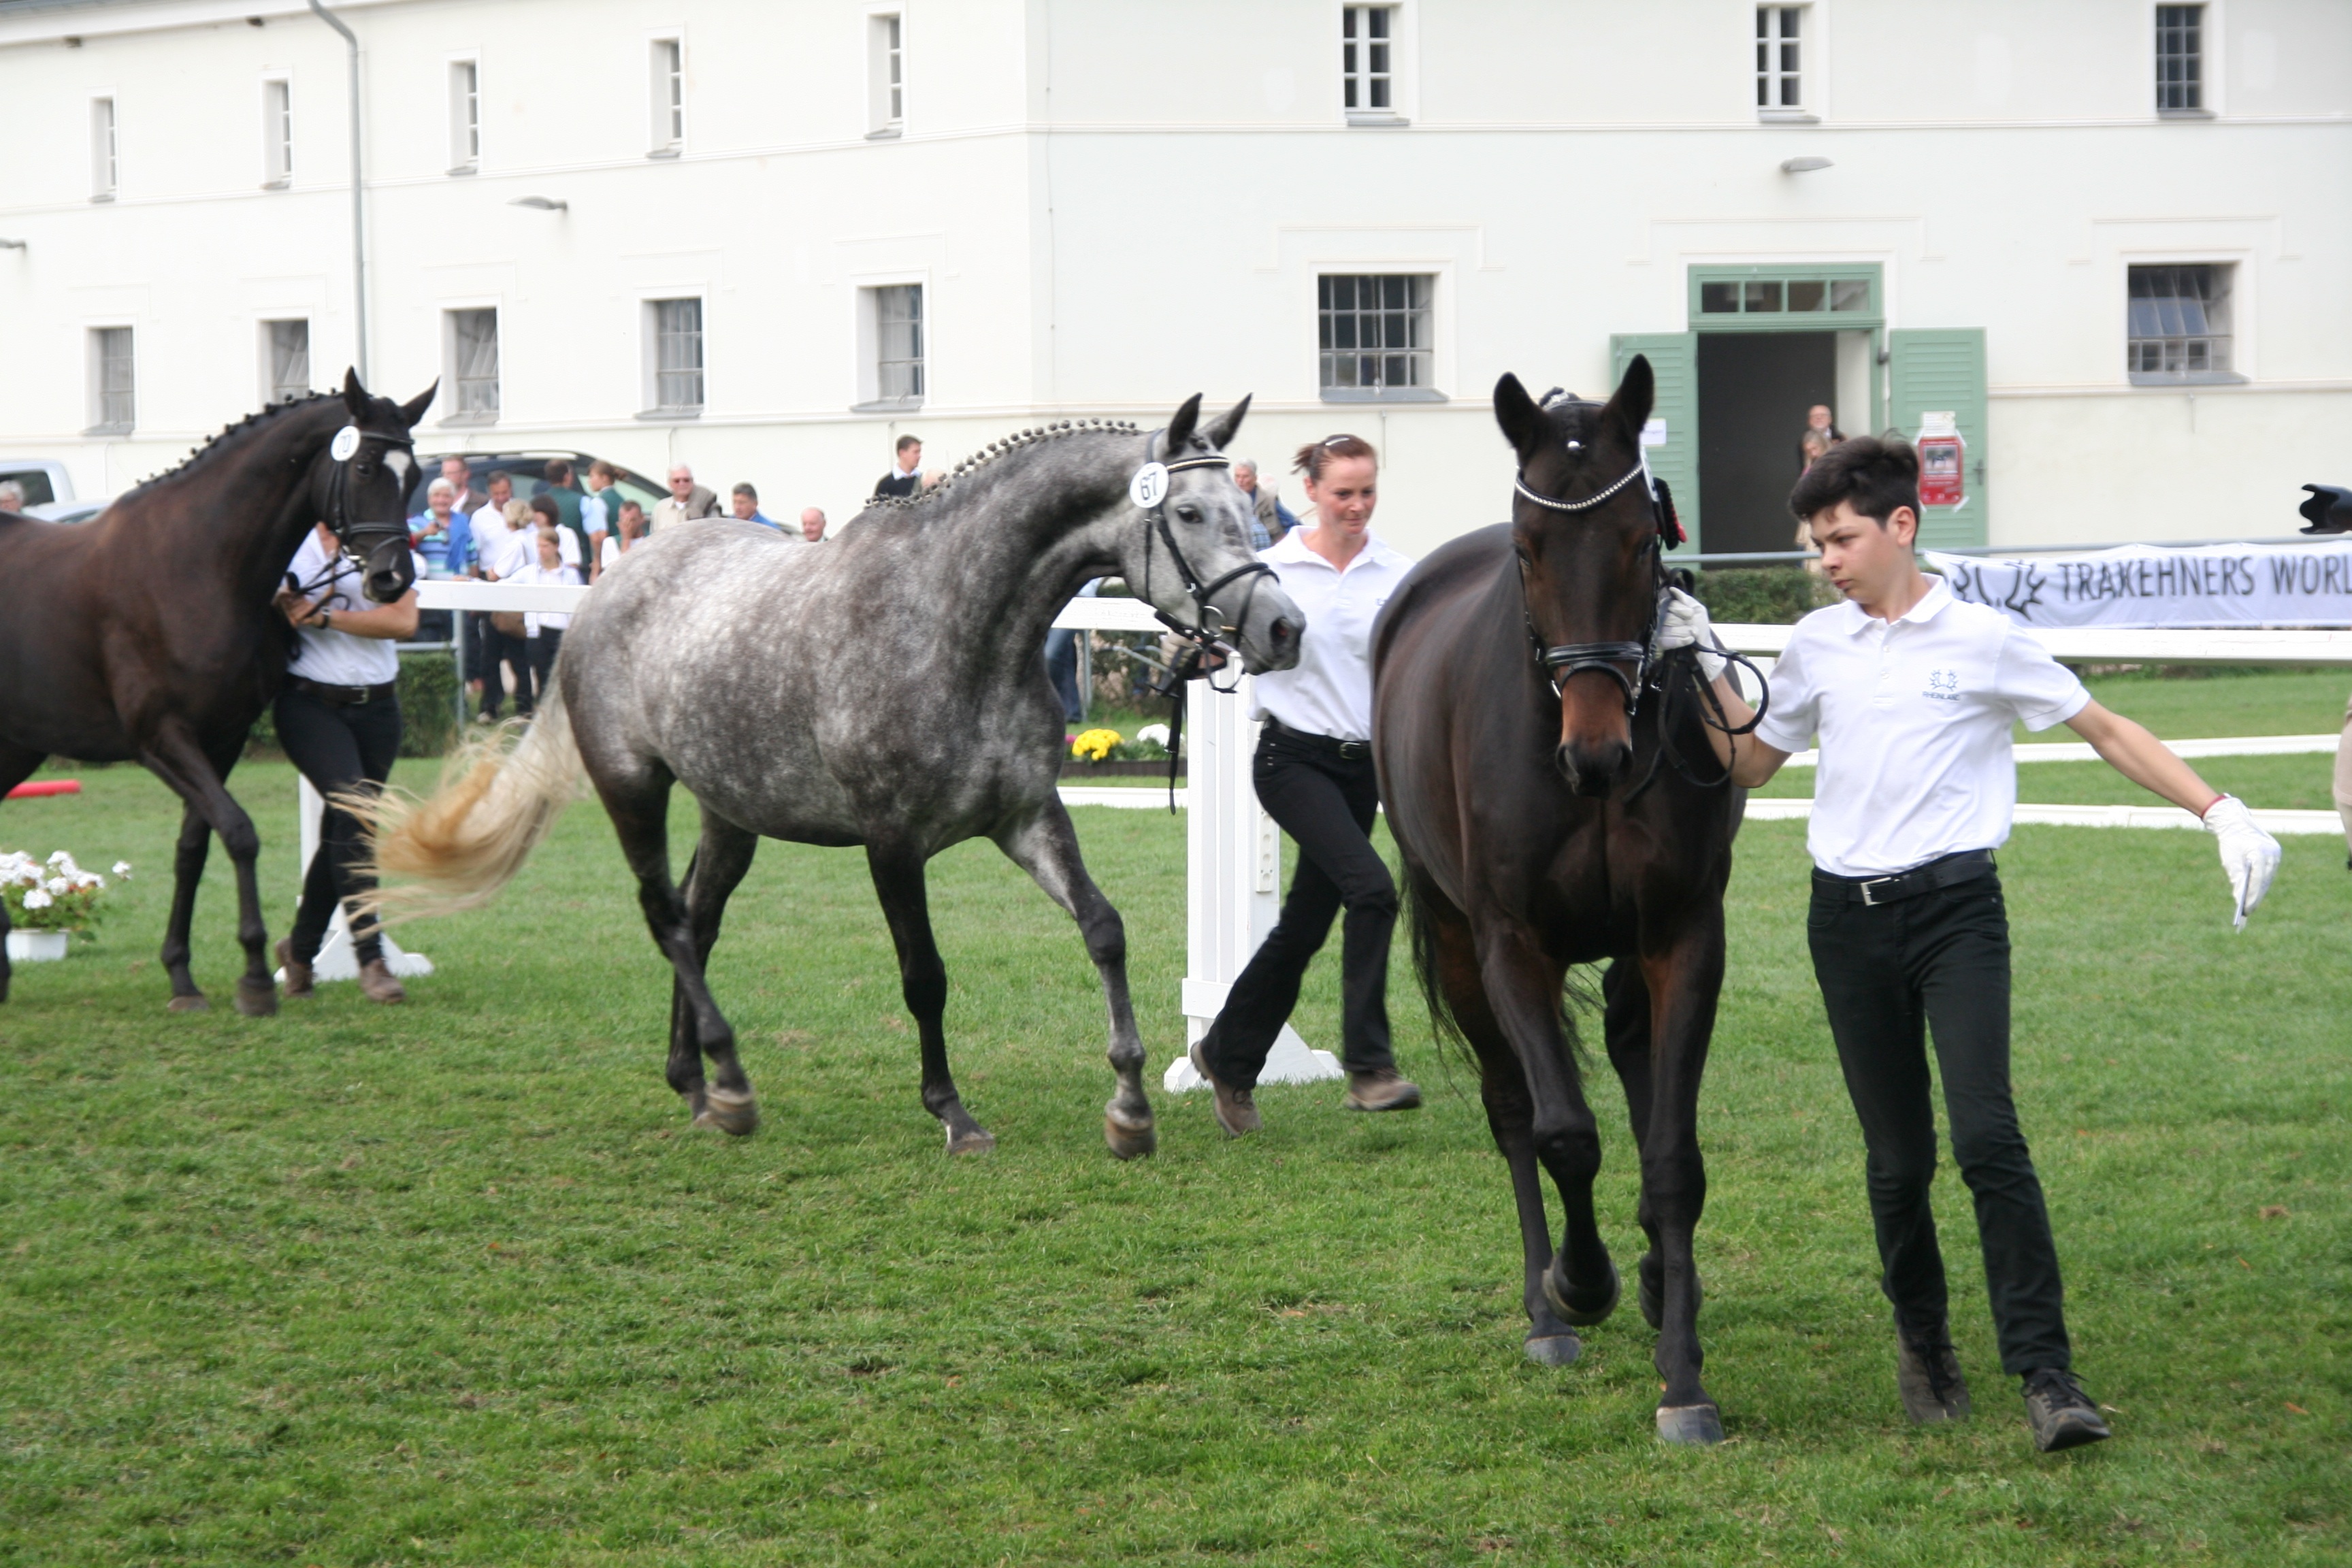
horse, mammal, stallion, mare, jockey, demonstration, presentation, breeding, equestrianism, pack animal, eventing, horse like mammal, mustang horse, horse harness, animal sports, english riding, equestrian sport, endurance riding, trakehner, federal mares show, breeding show, stud neustadt dosse